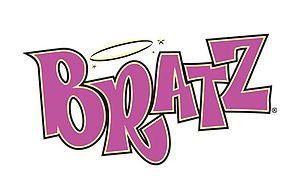
Logo Bratz 2001
Bratz est une marque américaine appartenant à la société MGA Entertainment. Bien que la marque se décline en divers produits dérivés, films d’animations, albums et plus encore, l’univers Bratz est essentiellement fondé sur une ligne de poupées mannequins apparue en 2001.
Bratz est une série télévisée d'animation 3D américaine en 40 épisodes de 21 minutes, développée par Peggy Nicoll et diffusée entre le 10 septembre 2005 et le 26 février 2008 sur le réseau Fox dans le cadre de son bloc de programmation jeunesse 4Kids TV.